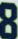
Number: 8